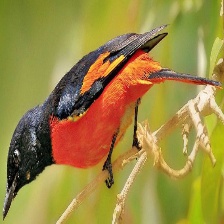
Species: FIERY MINIVET
Scientific name: PERICROCOTUS IGNEUS